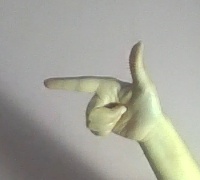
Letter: yaa